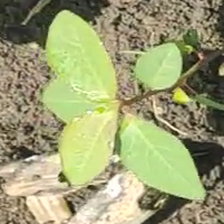
Weed species: Moti_dudhi(Euphorbia_geneculata_L)